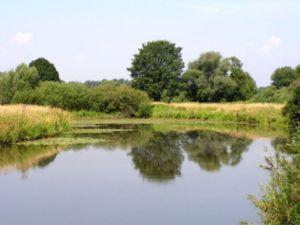
Brzeszcze est une ville du sud de la Pologne, située dans la voïvodie de Petite-Pologne